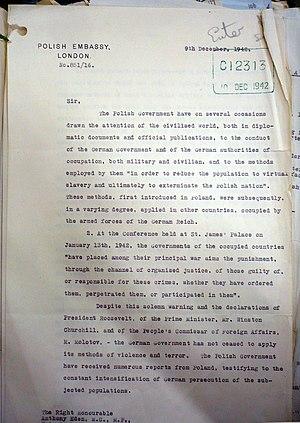
Le rapport Raczyński est une note diplomatique du Gouvernement polonais en exil à Londres pendant la Seconde Guerre mondiale. Daté du 10 décembre 1942, ce texte d'une quinzaine de pages rédigées en anglais s'intitule The Mass Extermination of Jews in German Occupied Poland. Signé par Edward Bernard Raczyński, le document décrit la réalité de la Shoah en Pologne occupée. Il a pour conséquence, une semaine plus tard, la publication de la Déclaration interalliée du 17 décembre 1942.